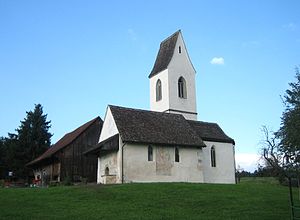
Rapperswil-Jona / Økonomi
Rapperswil-Jona er en by og kommune i Kanton Sankt Gallen i Schweiz.